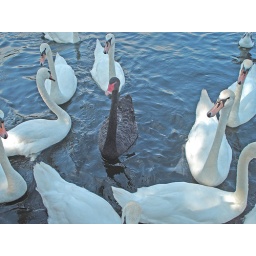
A rare black swan on Roath Park Lake in Cardiff.